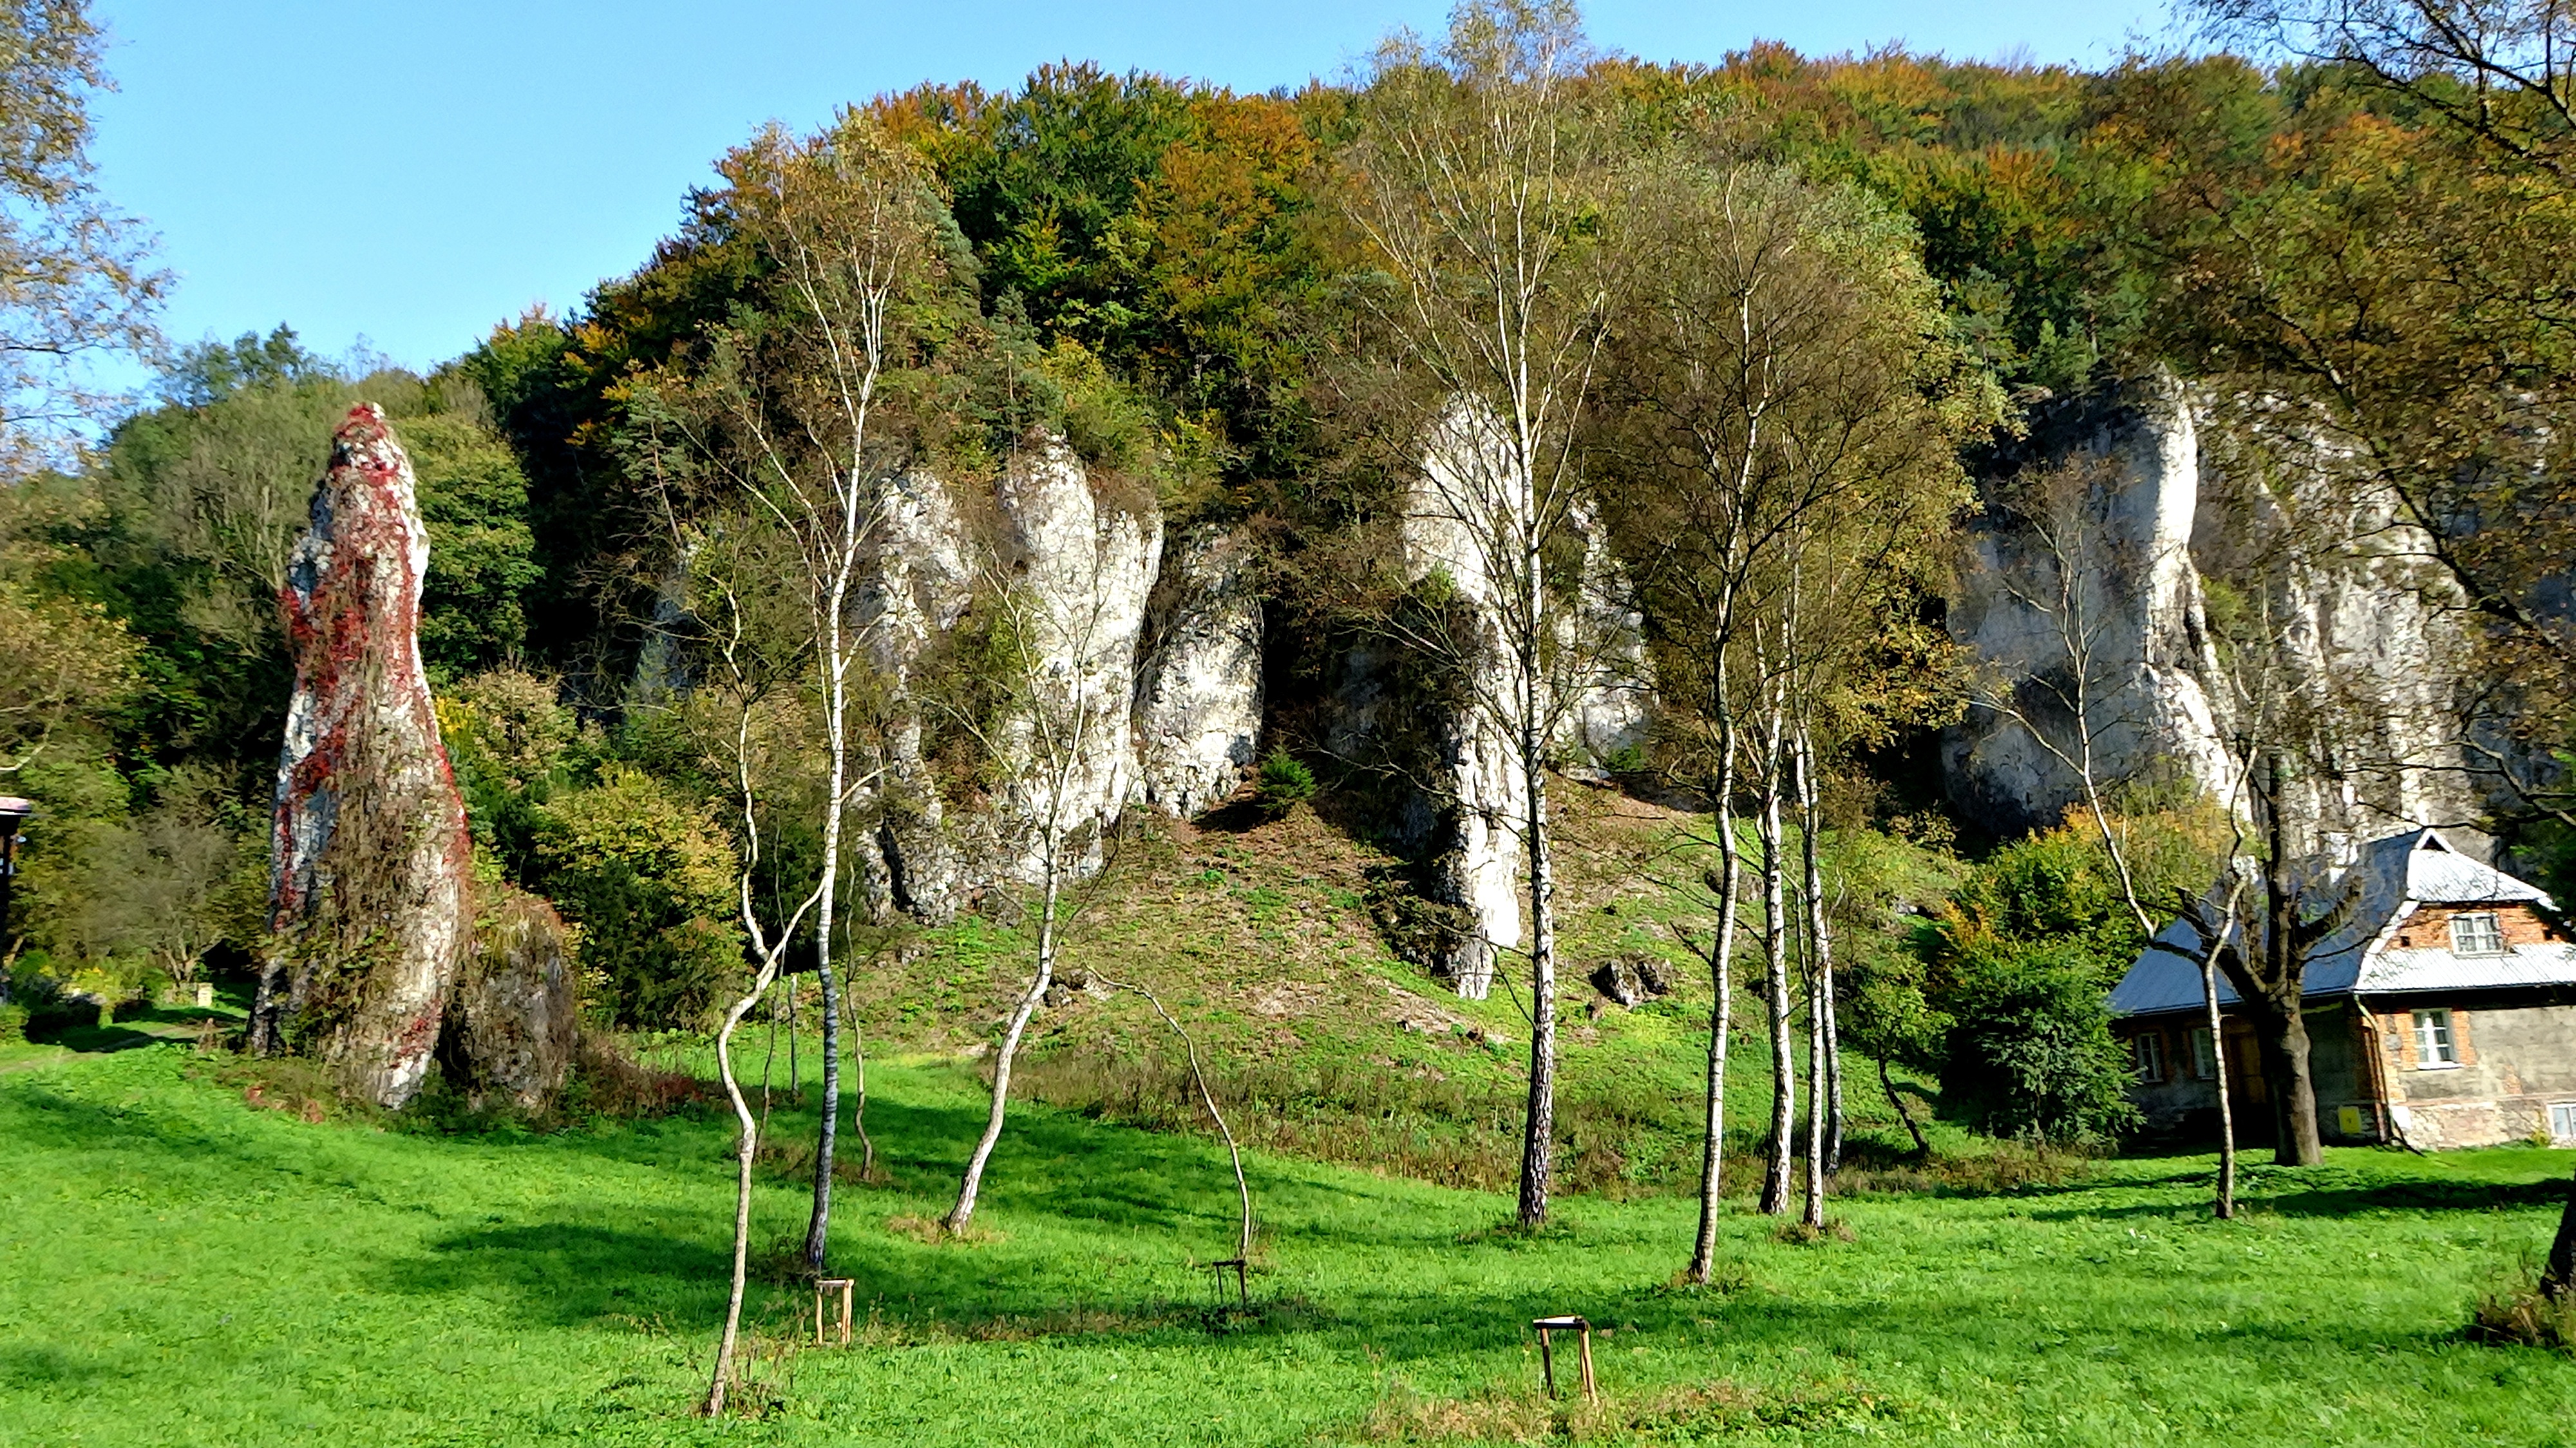
landscape, tree, nature, plant, flower, birch, autumn, garden, rocks, poland, woodland, the national park, the founding fathers, rural area, woody plant